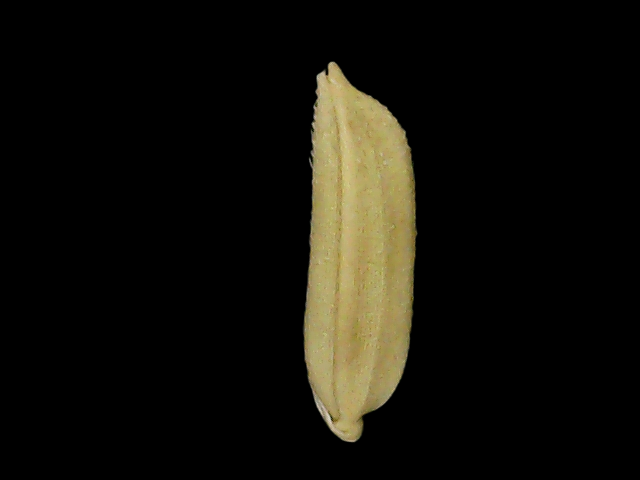
Rice variety: Bd75